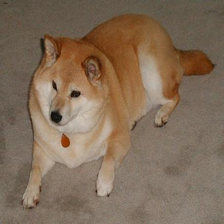
Species: dog
Breed: shiba inu